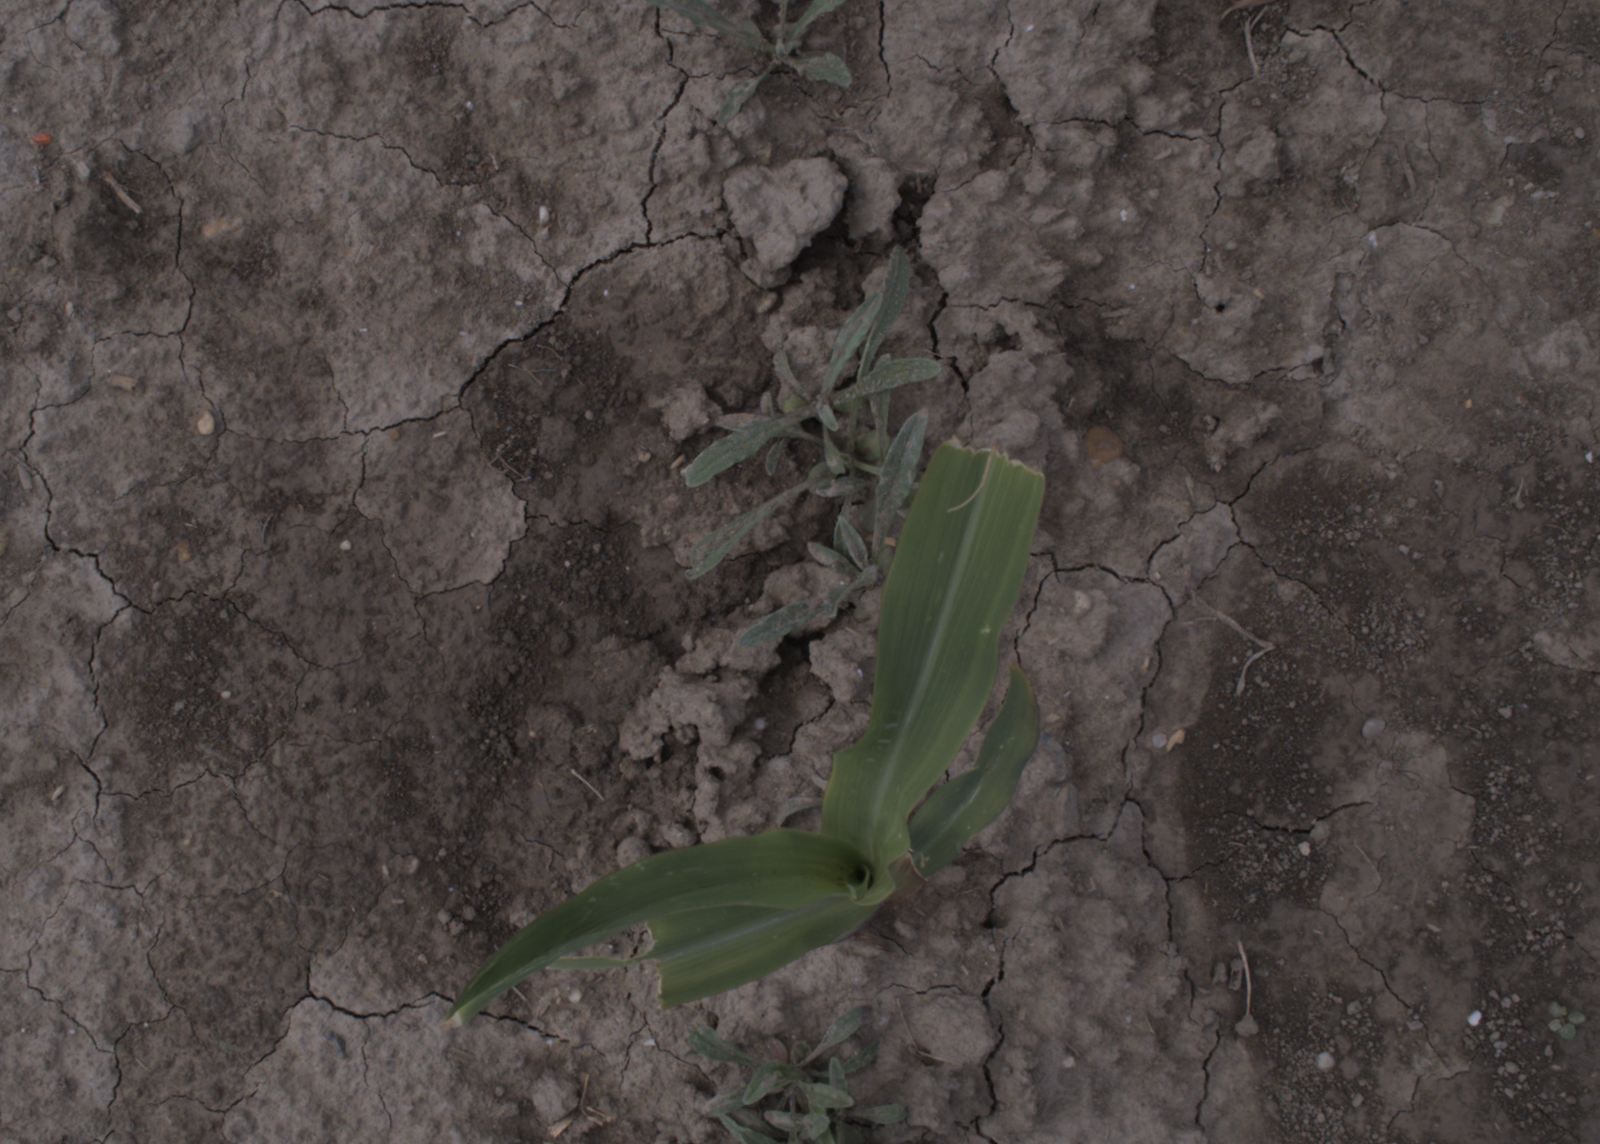
Capture date: 24.08.2020 09:48:53
Weather: mixed
Wind: medium
Seeding date: 21.07.2020
Plant canopy height (mm): 910